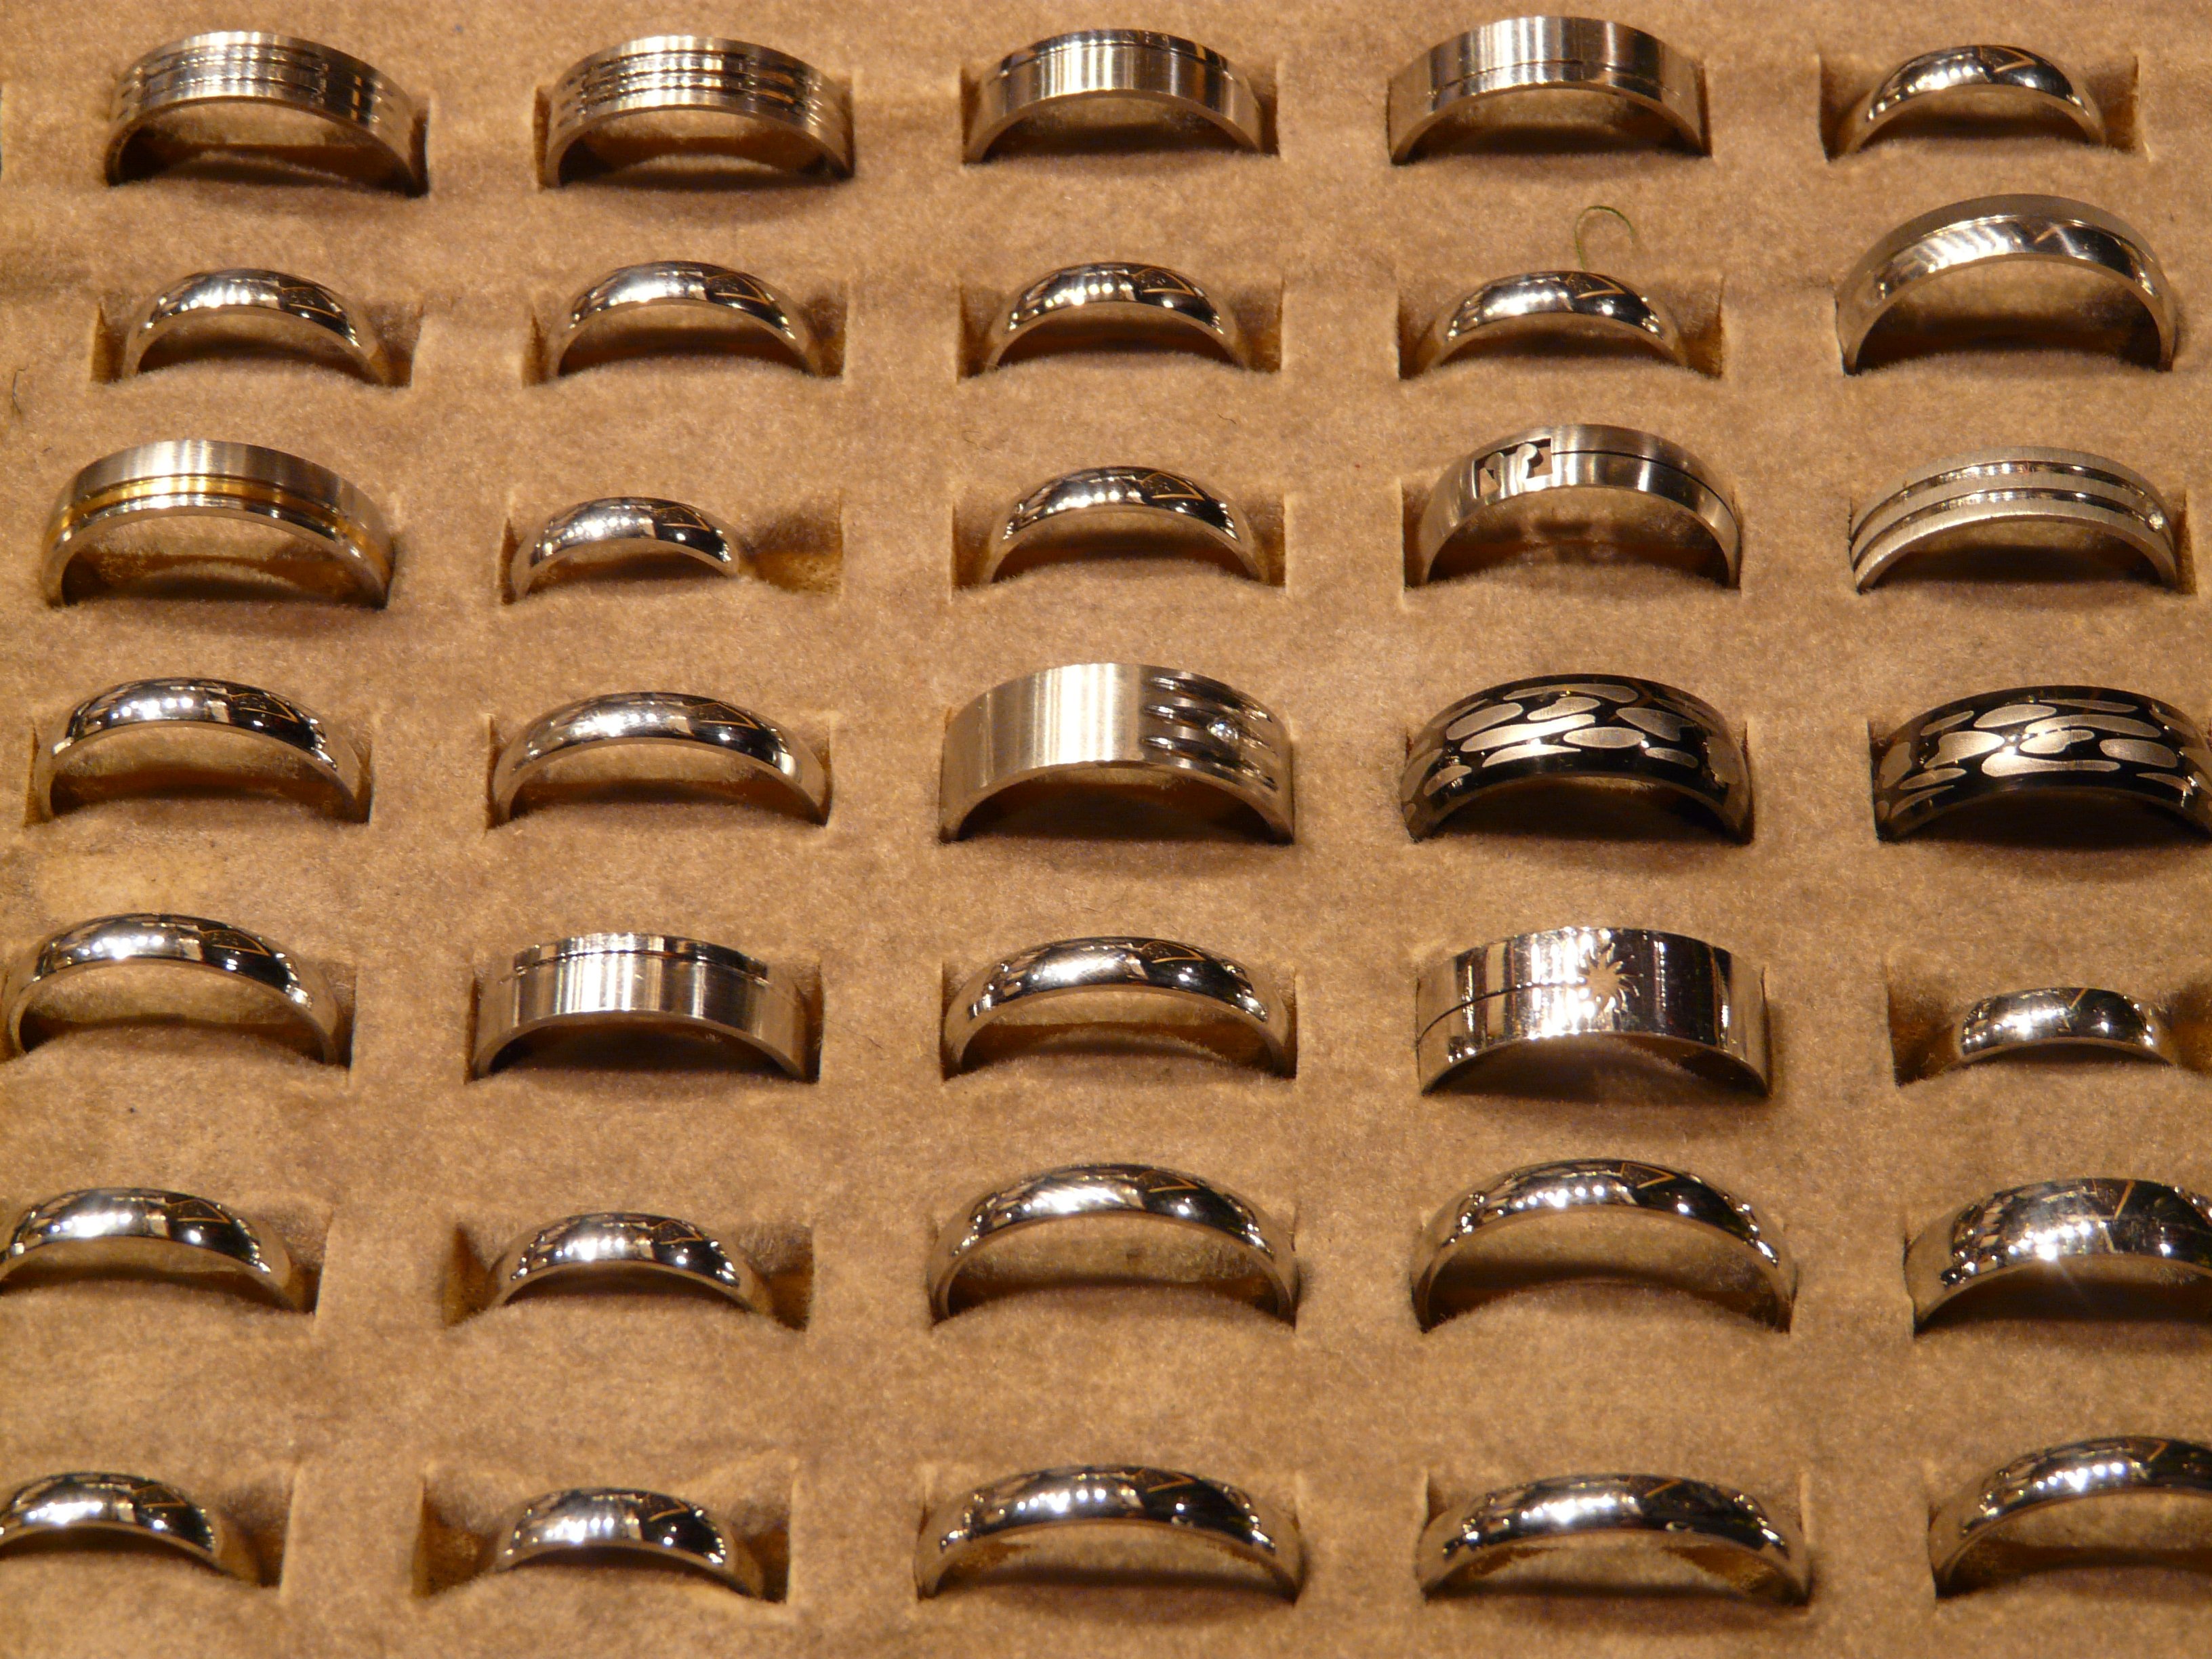
rings, finger rings, finger, infect, silver, jewellery, finger jewelry, sell